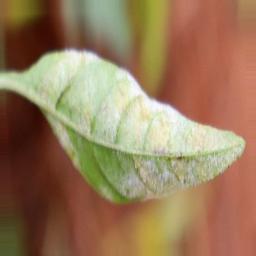
Label: powdery mildew